Island Wedge Tomb

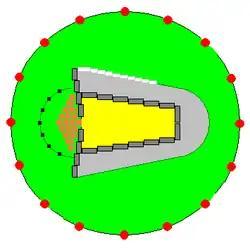
Plan of the Island Wedge Tomb

The Island Wedge Tomb is a wedge-shaped gallery grave and National Monument located southeast of Mallow in County Cork, Ireland.